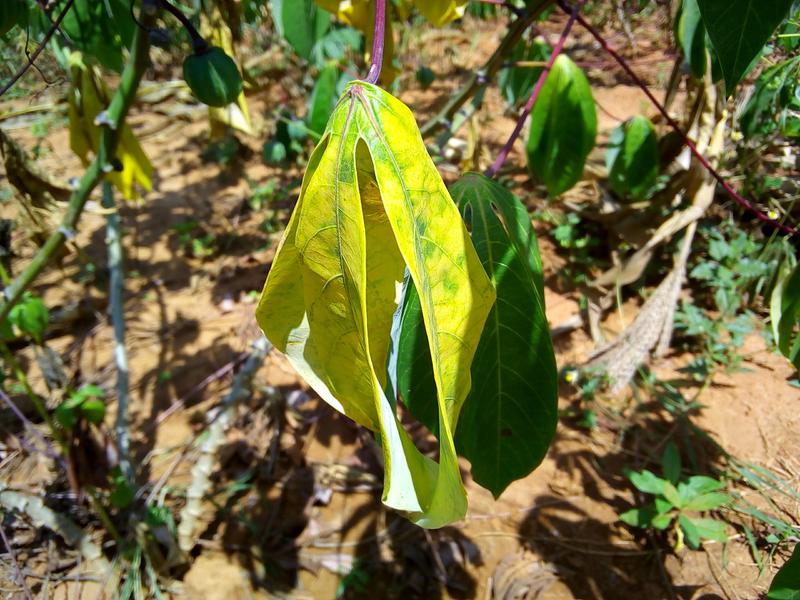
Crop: cassava
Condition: brown_streak_disease